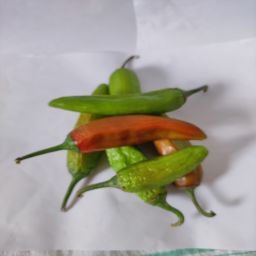
Crop: New Mexico Green Chile
Quality: Ripe